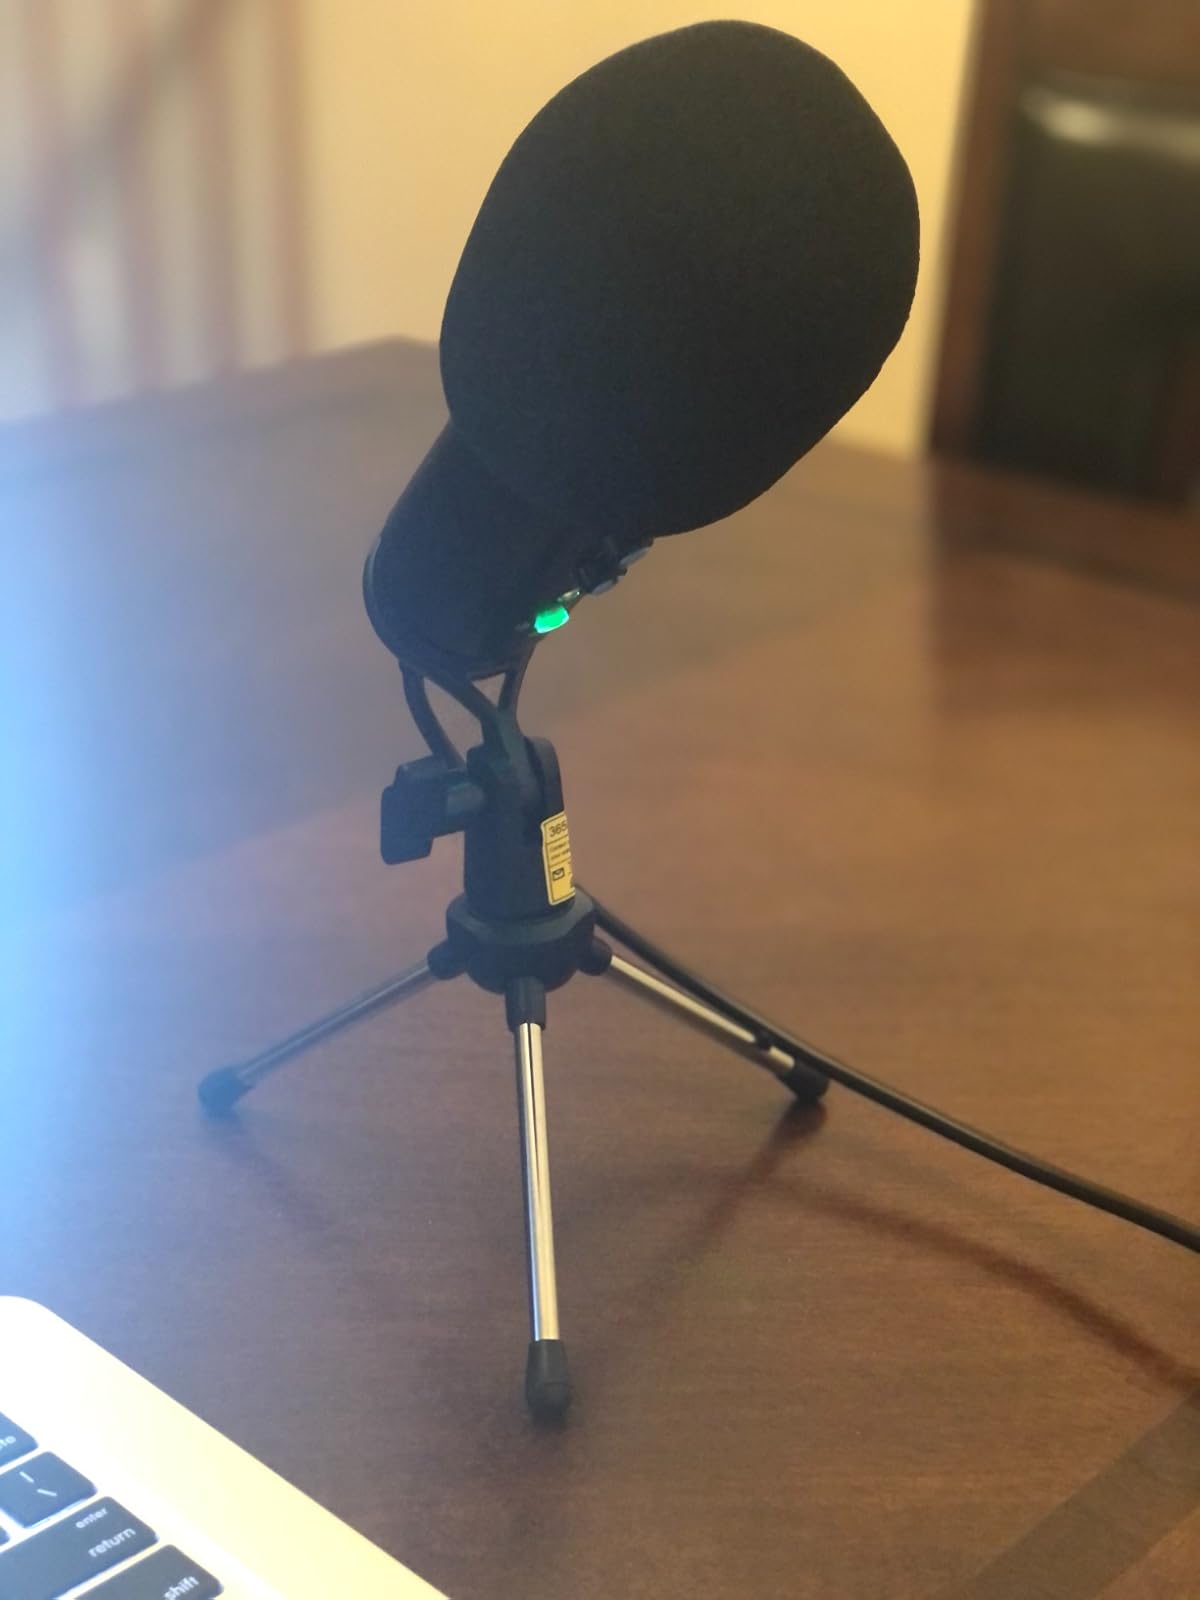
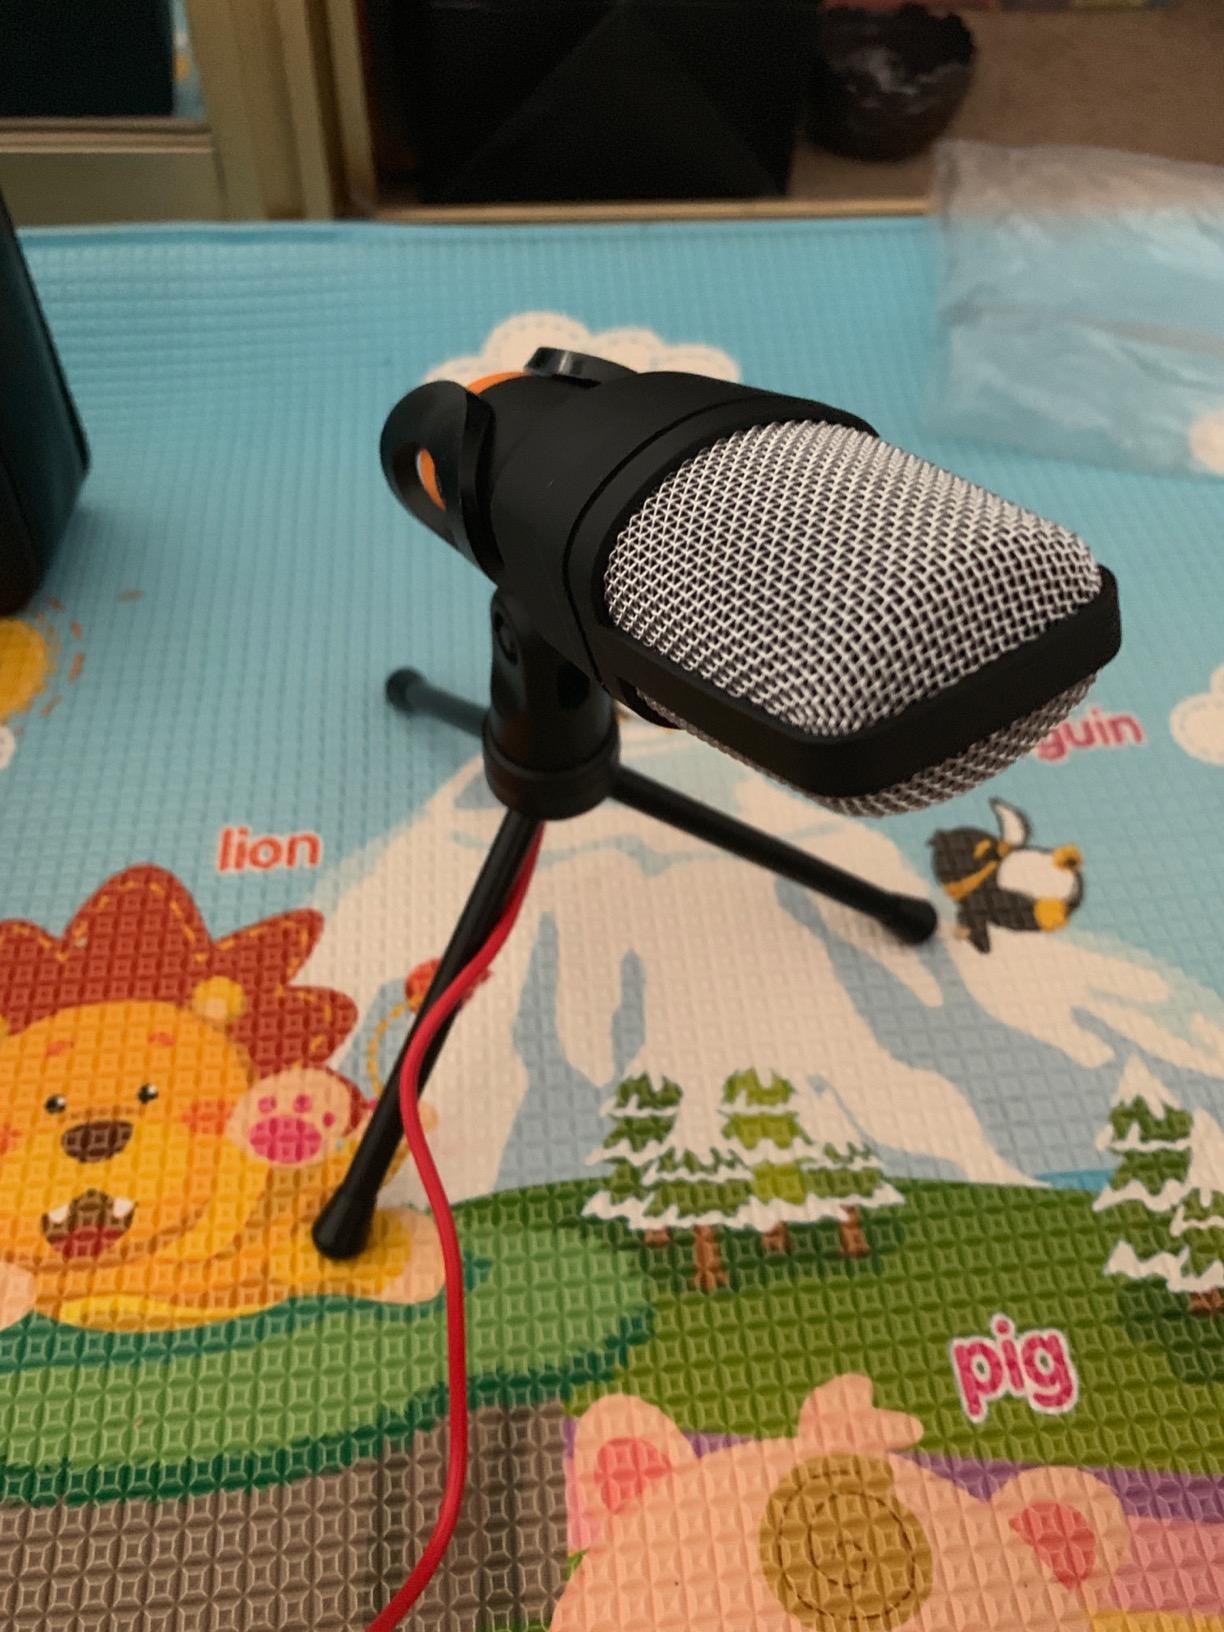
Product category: microphone
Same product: no